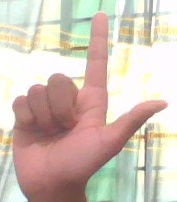
ASL sign: L